List of burial places of founders of religious traditions

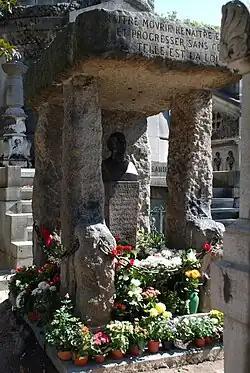
Allan Kardec's grave at Père Lachaise Cemetery in Paris, France. The inscription in French says "Naitre, mourir, renaitre encore et progresser sans cesse, telle est la loi" ("To be born, to die, to be reborn again and keep progressing, that is the law").

Joseph Smith is buried at the Smith Family Cemetery in Nauvoo, Illinois in the United States.